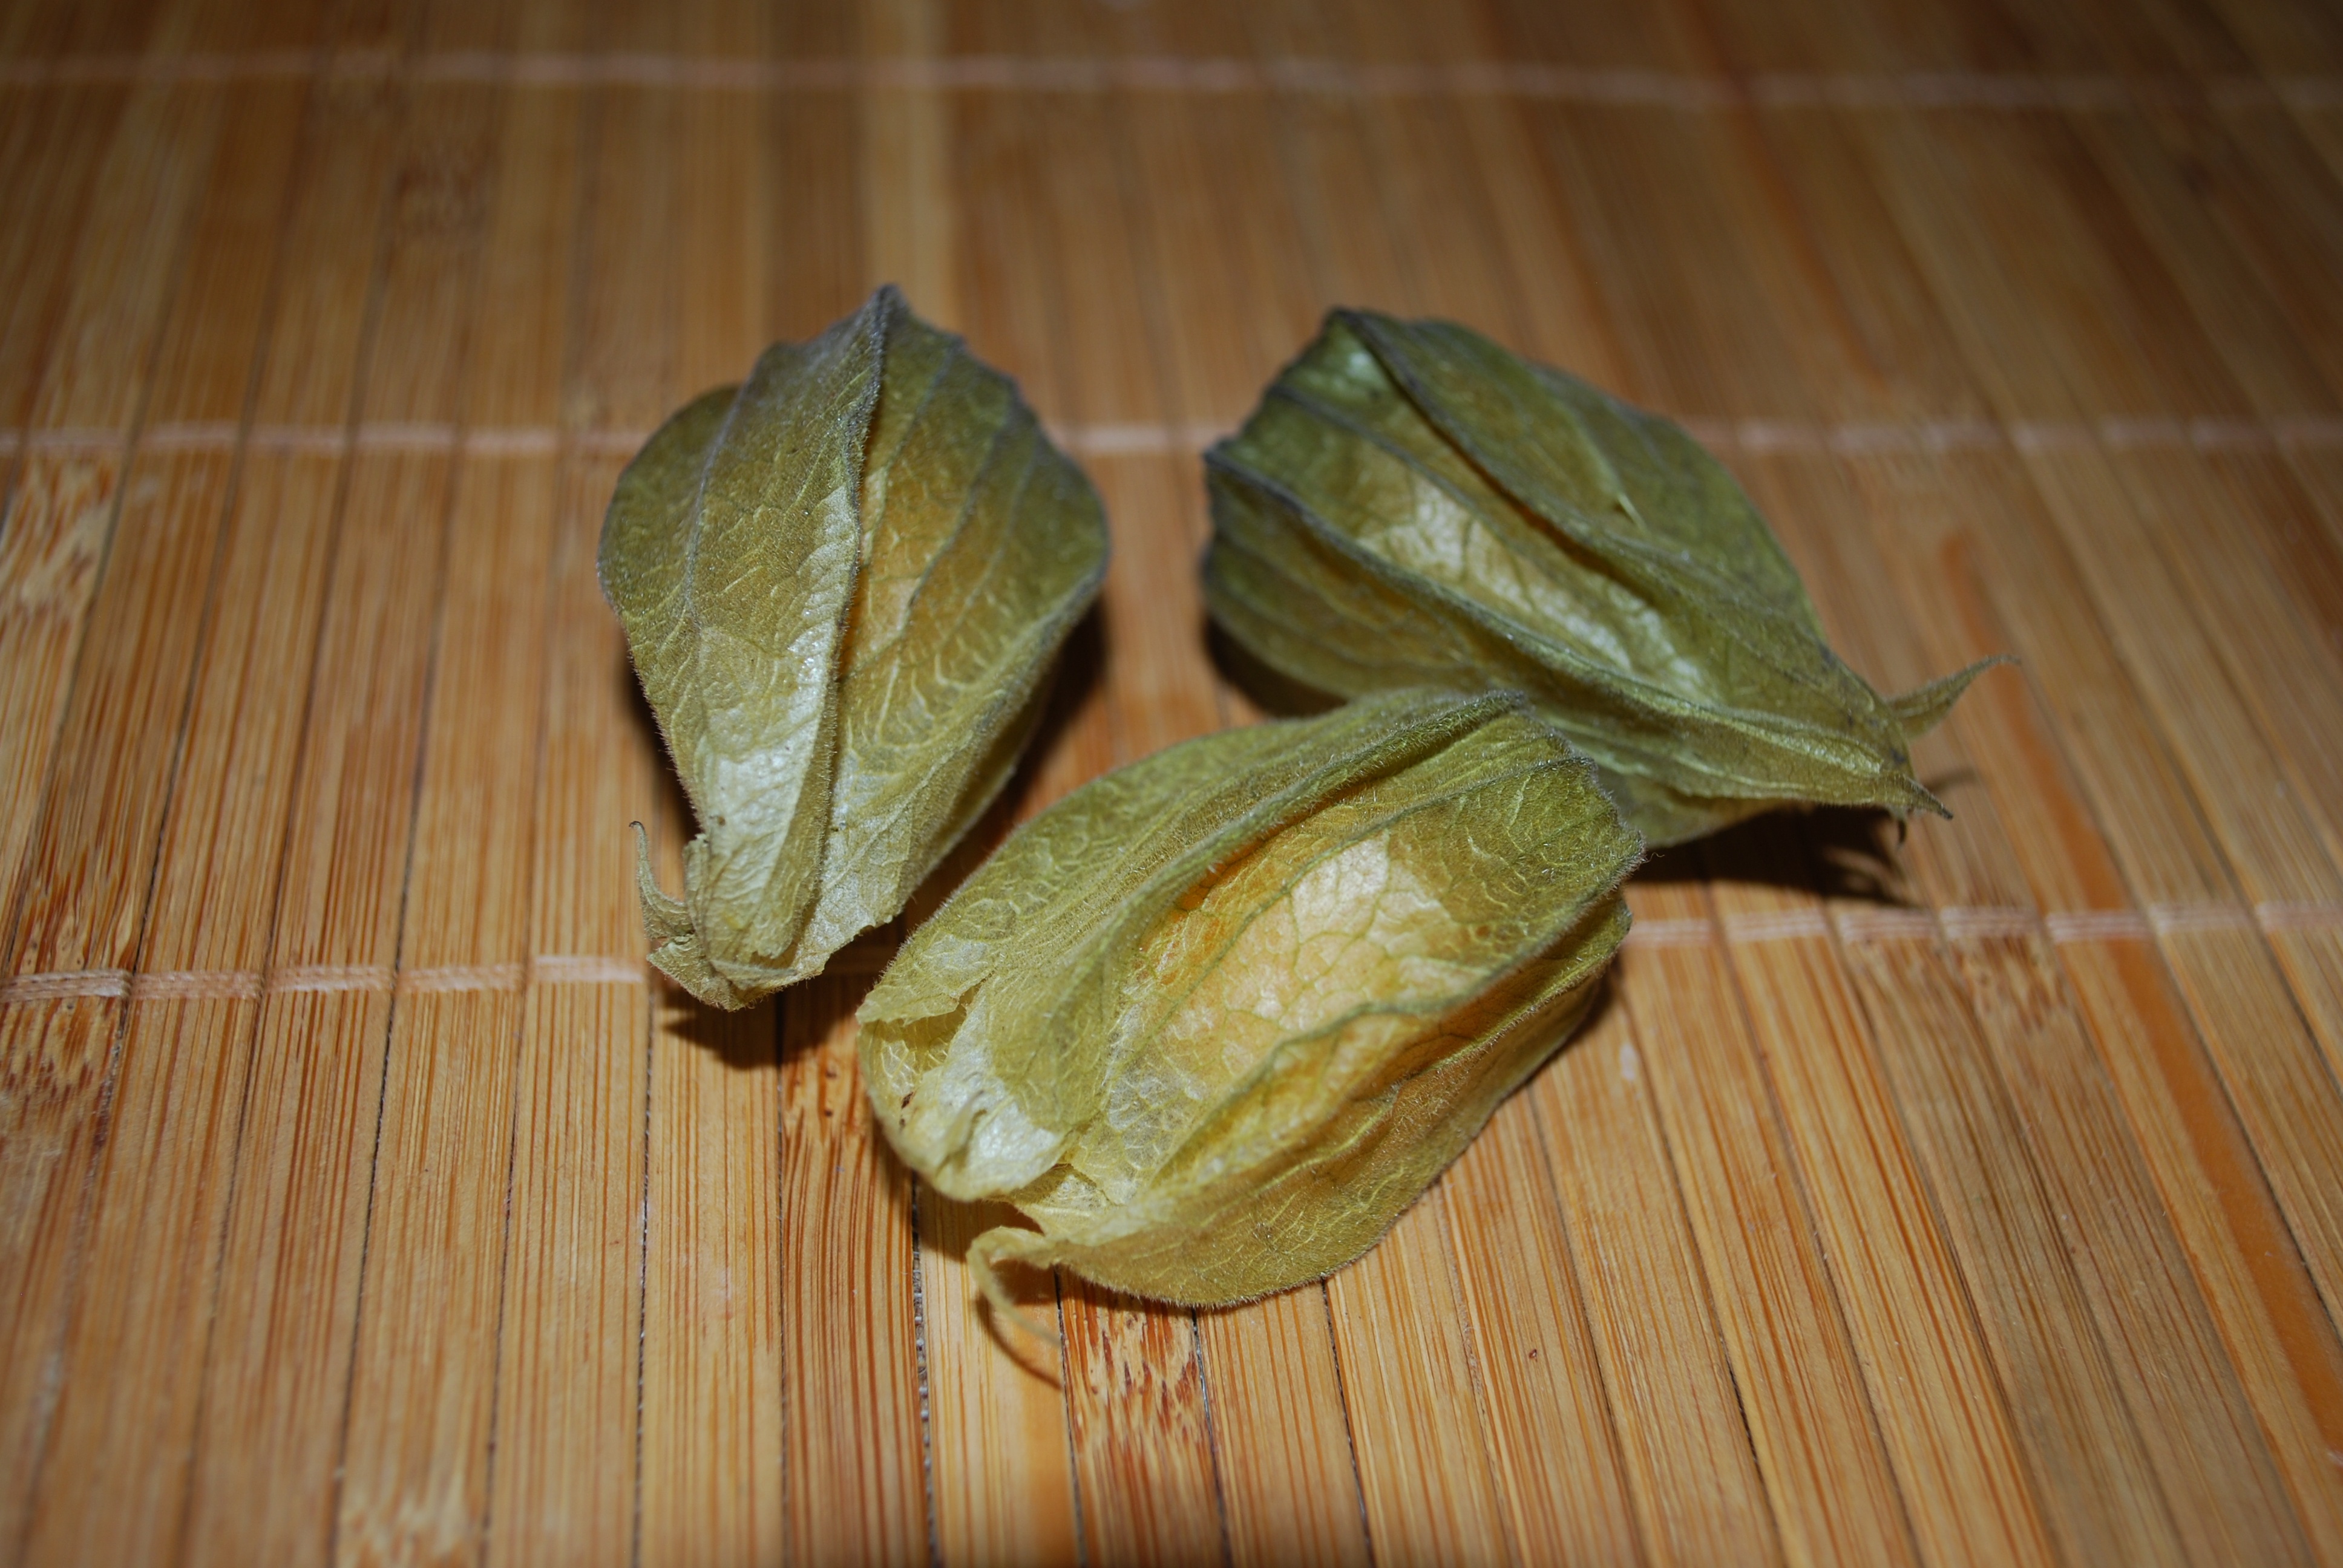
plant, fruit, leaf, flower, orange, food, green, produce, vegetable, fresh, lifestyle, healthy, eat, three, thistle, closed, physalis, flowering plant, land plant